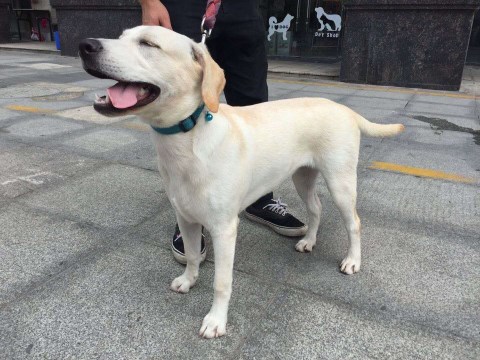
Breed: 3580-n000122-Labrador_retriever